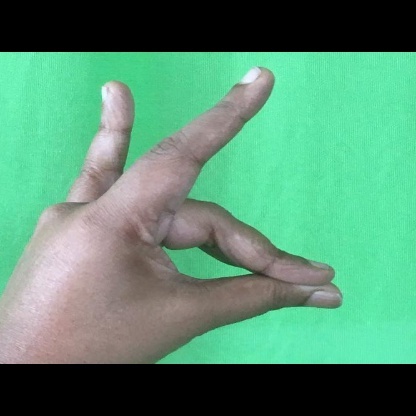
Mudra: Simhamukham